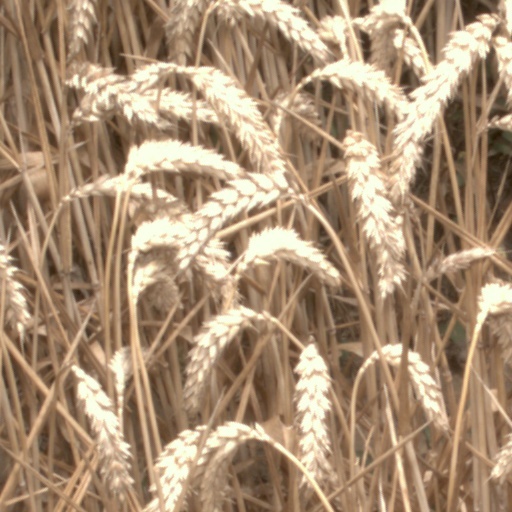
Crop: wheat